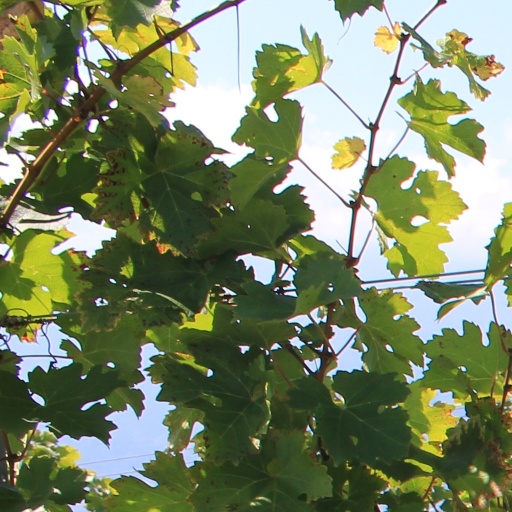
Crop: grape